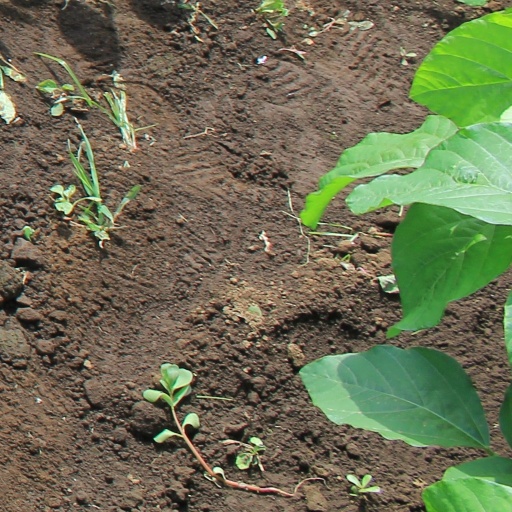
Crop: soybean